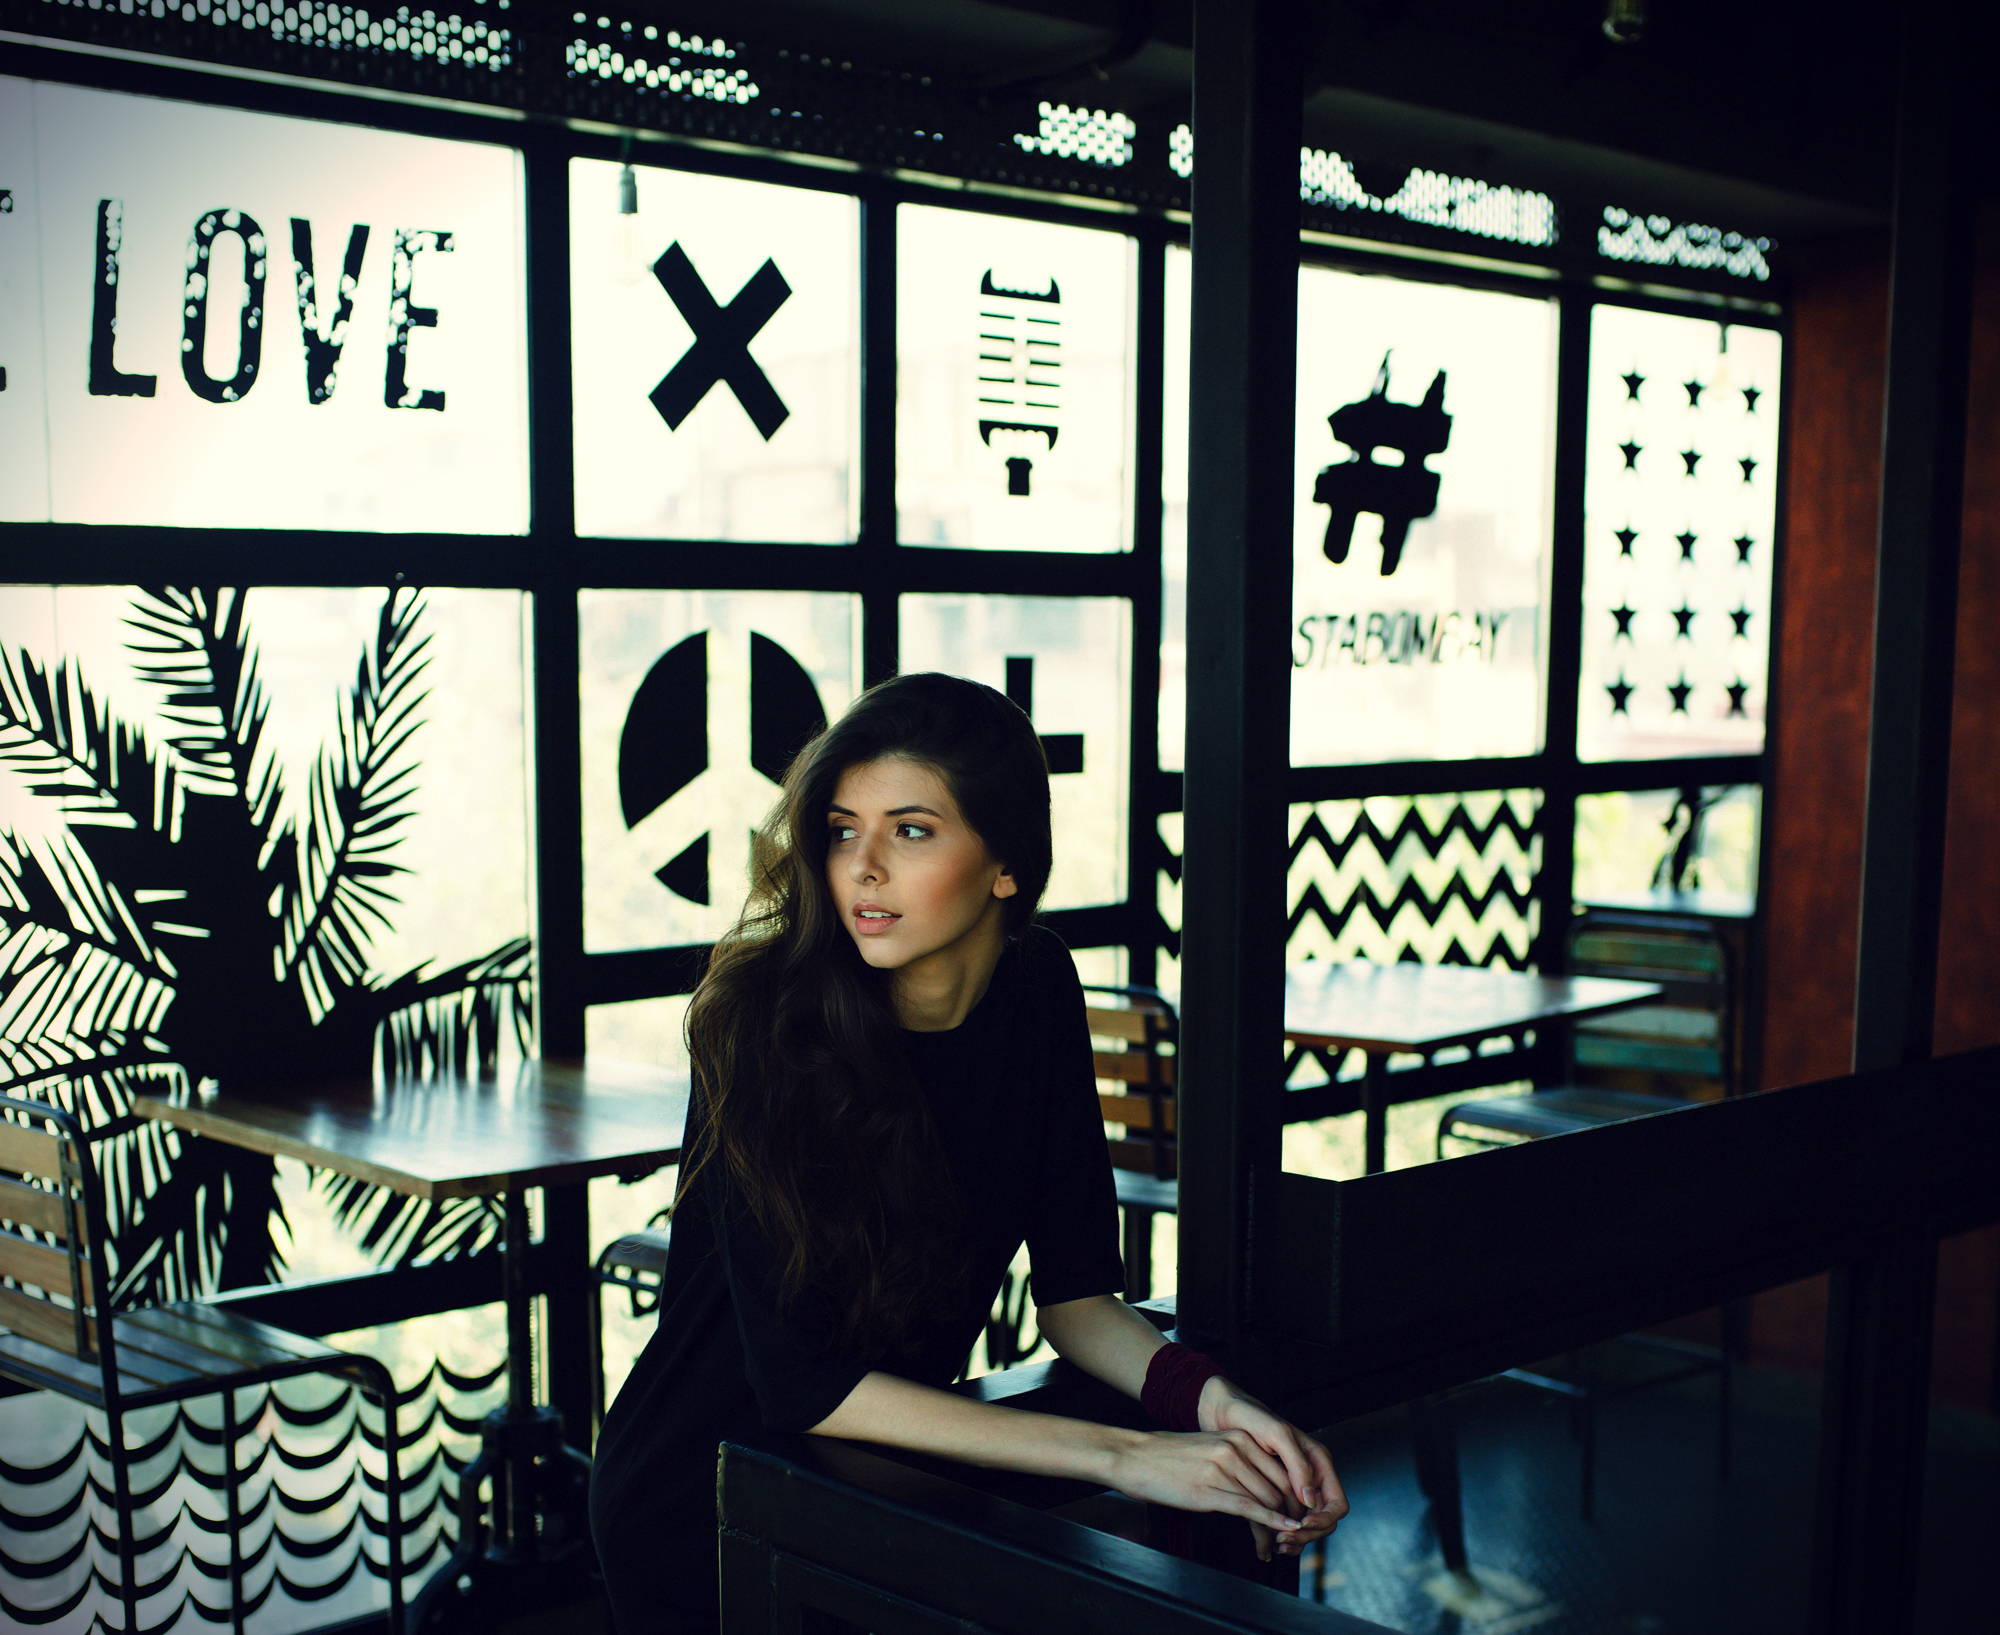
cafe, woman, female, lady, interior design, caucasian, design, image